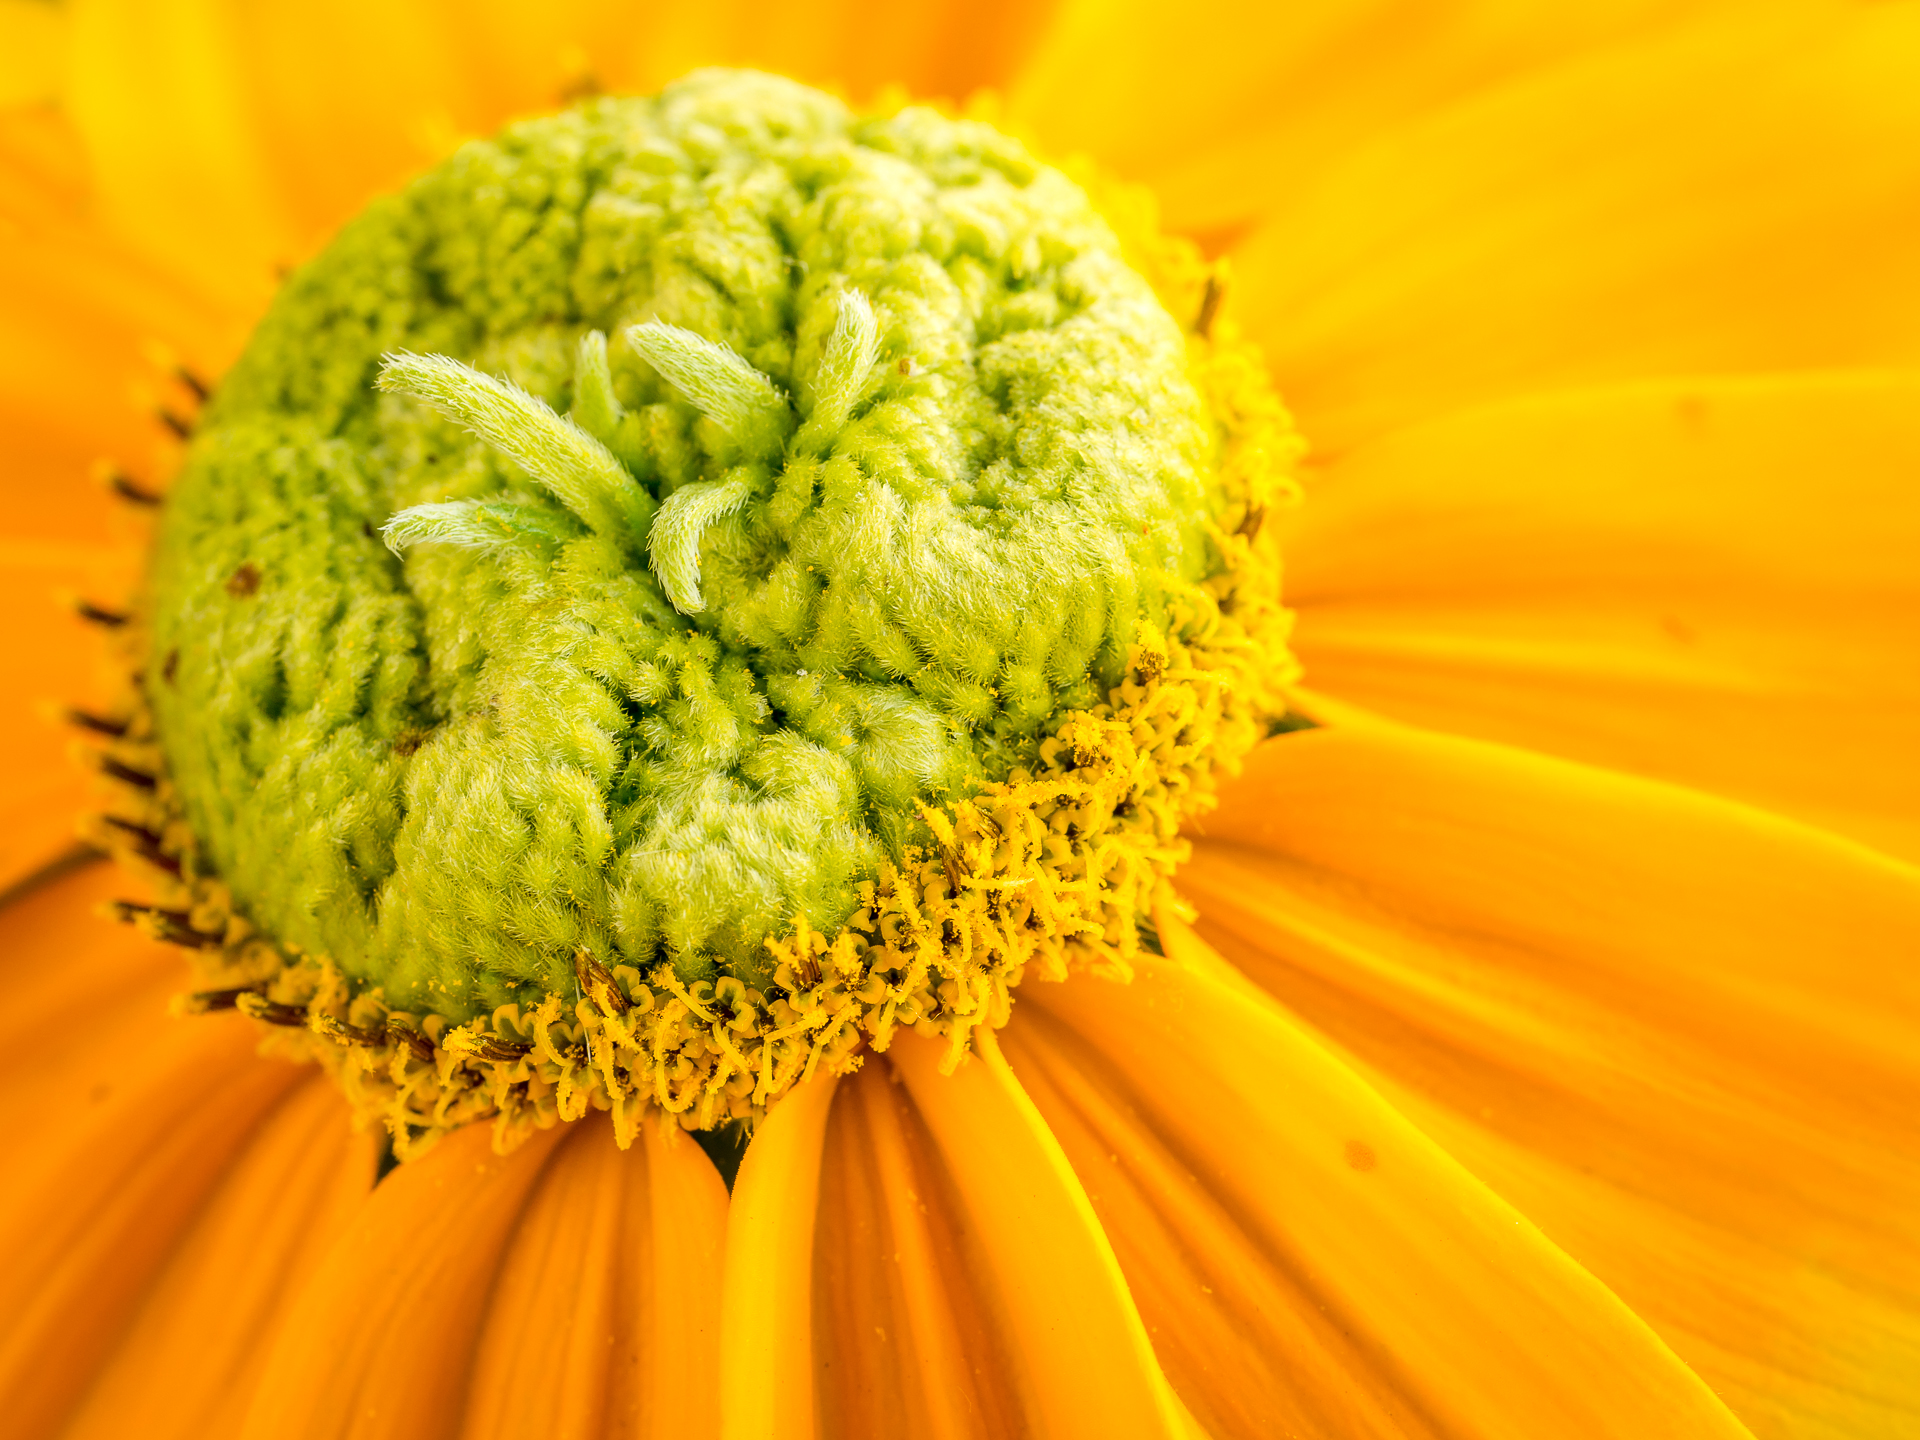
plant, photography, leaf, flower, petal, summer, green, yellow, flora, close up, 2014, sommer, blume, pflanze, macro photography, flowering plant, daisy family, annual plant, plant stem, land plant